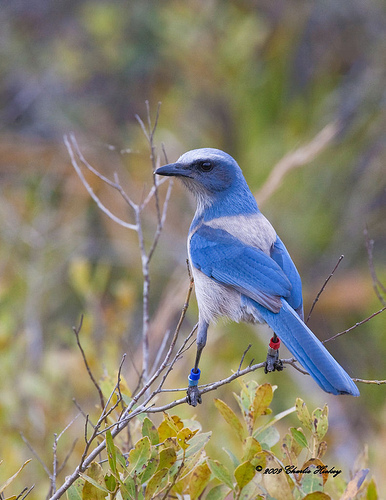
white belly and back with blue wings, tail, and head as well as a medium sized blue beak.
small bird, small short rounded blue beak, white body, grey legs and feet, blue wings head tail
this bird has a gray belly and breast with a blue crown and wing.
this is a beautiful small white and blue bird with light blue wings and head and white belly.
this bird has a bright blue color on its wings and wingbars, white breast, and a blue bill.
this bird has wings that are blue and has a white belly
this particular bird has a belly that is white and blue
this bird is blue with grey and has a long, pointy beak.
this bird is blue with grey and has a long, pointy beak.
the bird is blue with grey back and body, and has large black eyes.
Species: Florida Jay